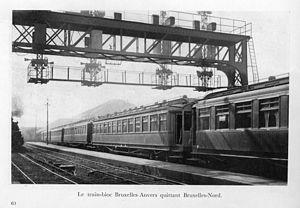
La Belgique dispose d’un réseau ferroviaire très étendu. La première ligne de chemin de fer exploitée par le secteur public de l’Europe continentale fut mise en service le 5 mai 1835 entre Bruxelles-Allée verte et Malines.